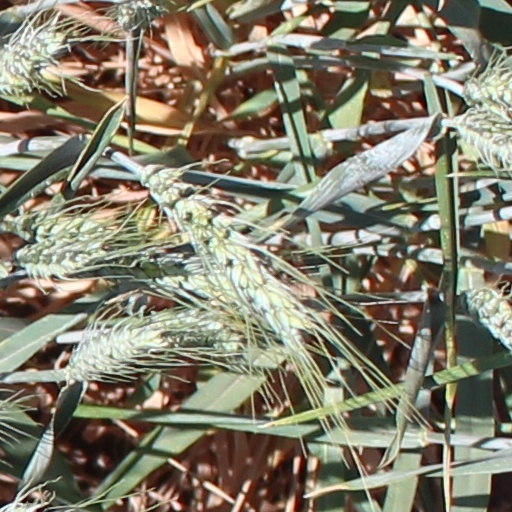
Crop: wheat